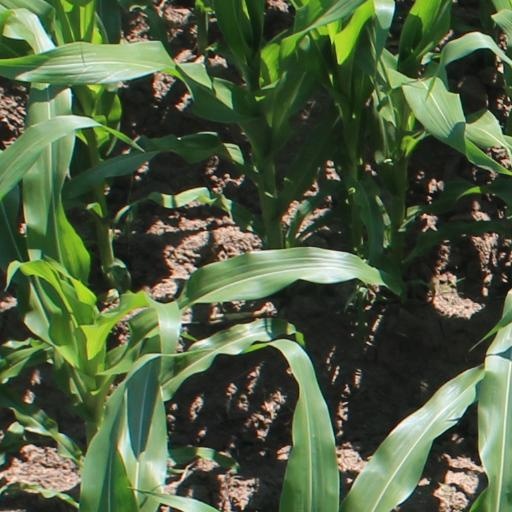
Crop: maize; corn